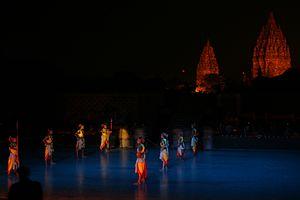
Le Râmâyana, c'est-à-dire « la Geste de Rāma », est la plus courte des deux épopées mythologiques de langue sanskrite composées entre le IIIᵉ siècle av. J.-C. et le IIIᵉ siècle de notre ère. Constitué de sept chapitres et de 24 000 couplets, le Râmâyana est, comme le Mahabharata, l'un des textes fondamentaux de l'hindouisme et de la mythologie hindoue. Le poème est traditionnellement attribué à l'ermite légendaire Vâlmîki, qui apparaît comme personnage dans les premiers et derniers chapitres, lesquels sont considérés comme des compositions un peu plus récentes que les autres.